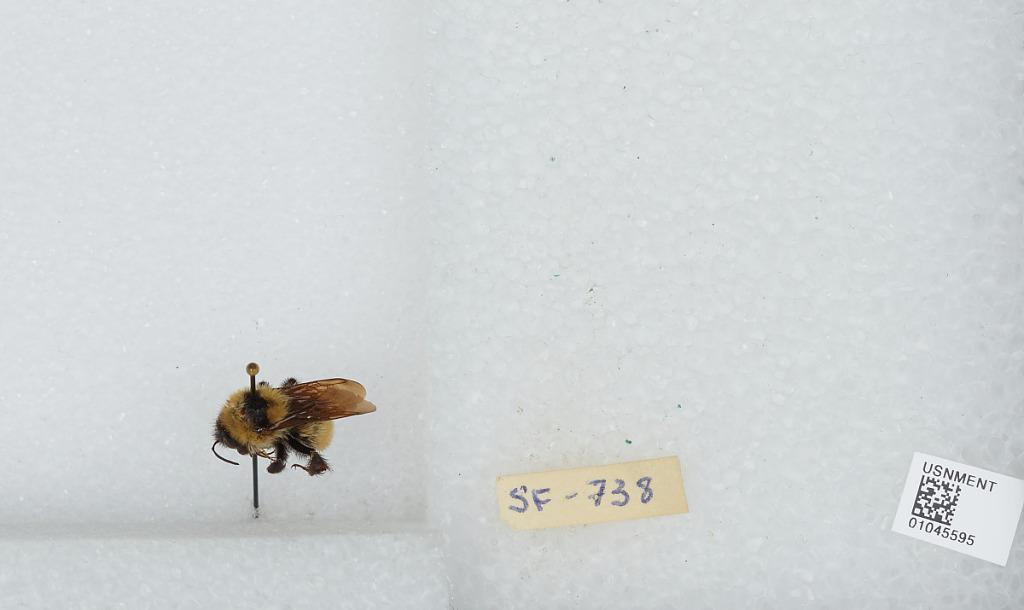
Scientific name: Bombus sp.